Prinds Christian Augusts Minde

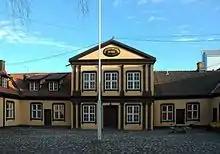
Mangelsgården

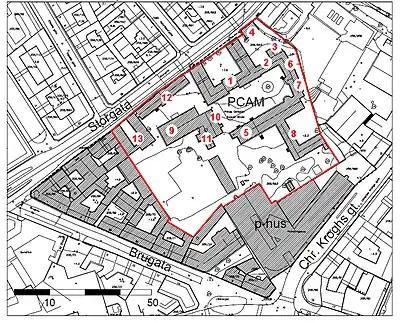
Map showing the buildings of Prinds Christian Augusts Minde. Red frame = protected area. Buildings: 1) Mangelsgården main building. 2) Mangelsgården north wing, jailhouse. 3) Mangelsgården shed. 4) Mangelsgården kitchen / firehouse. 5) Poor hospital. 6) Christiania asylum. 7) Men's ward of the asylum. 8) Women's ward of the asylum. 9) Factory building. 10) Factory building, church wing. 11) Machine and kettle house. 12) Washery 13) Bazaars

Prinds Christian Augusts Minde was an asylum, workhouse and social institution located at Storgata 36 in downtown Oslo, Norway.